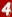
Number: 4